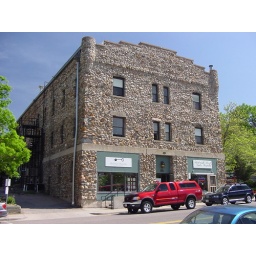
(1913 - James H. Gow); reputed to be the largest building constructed of river rock in the United States.